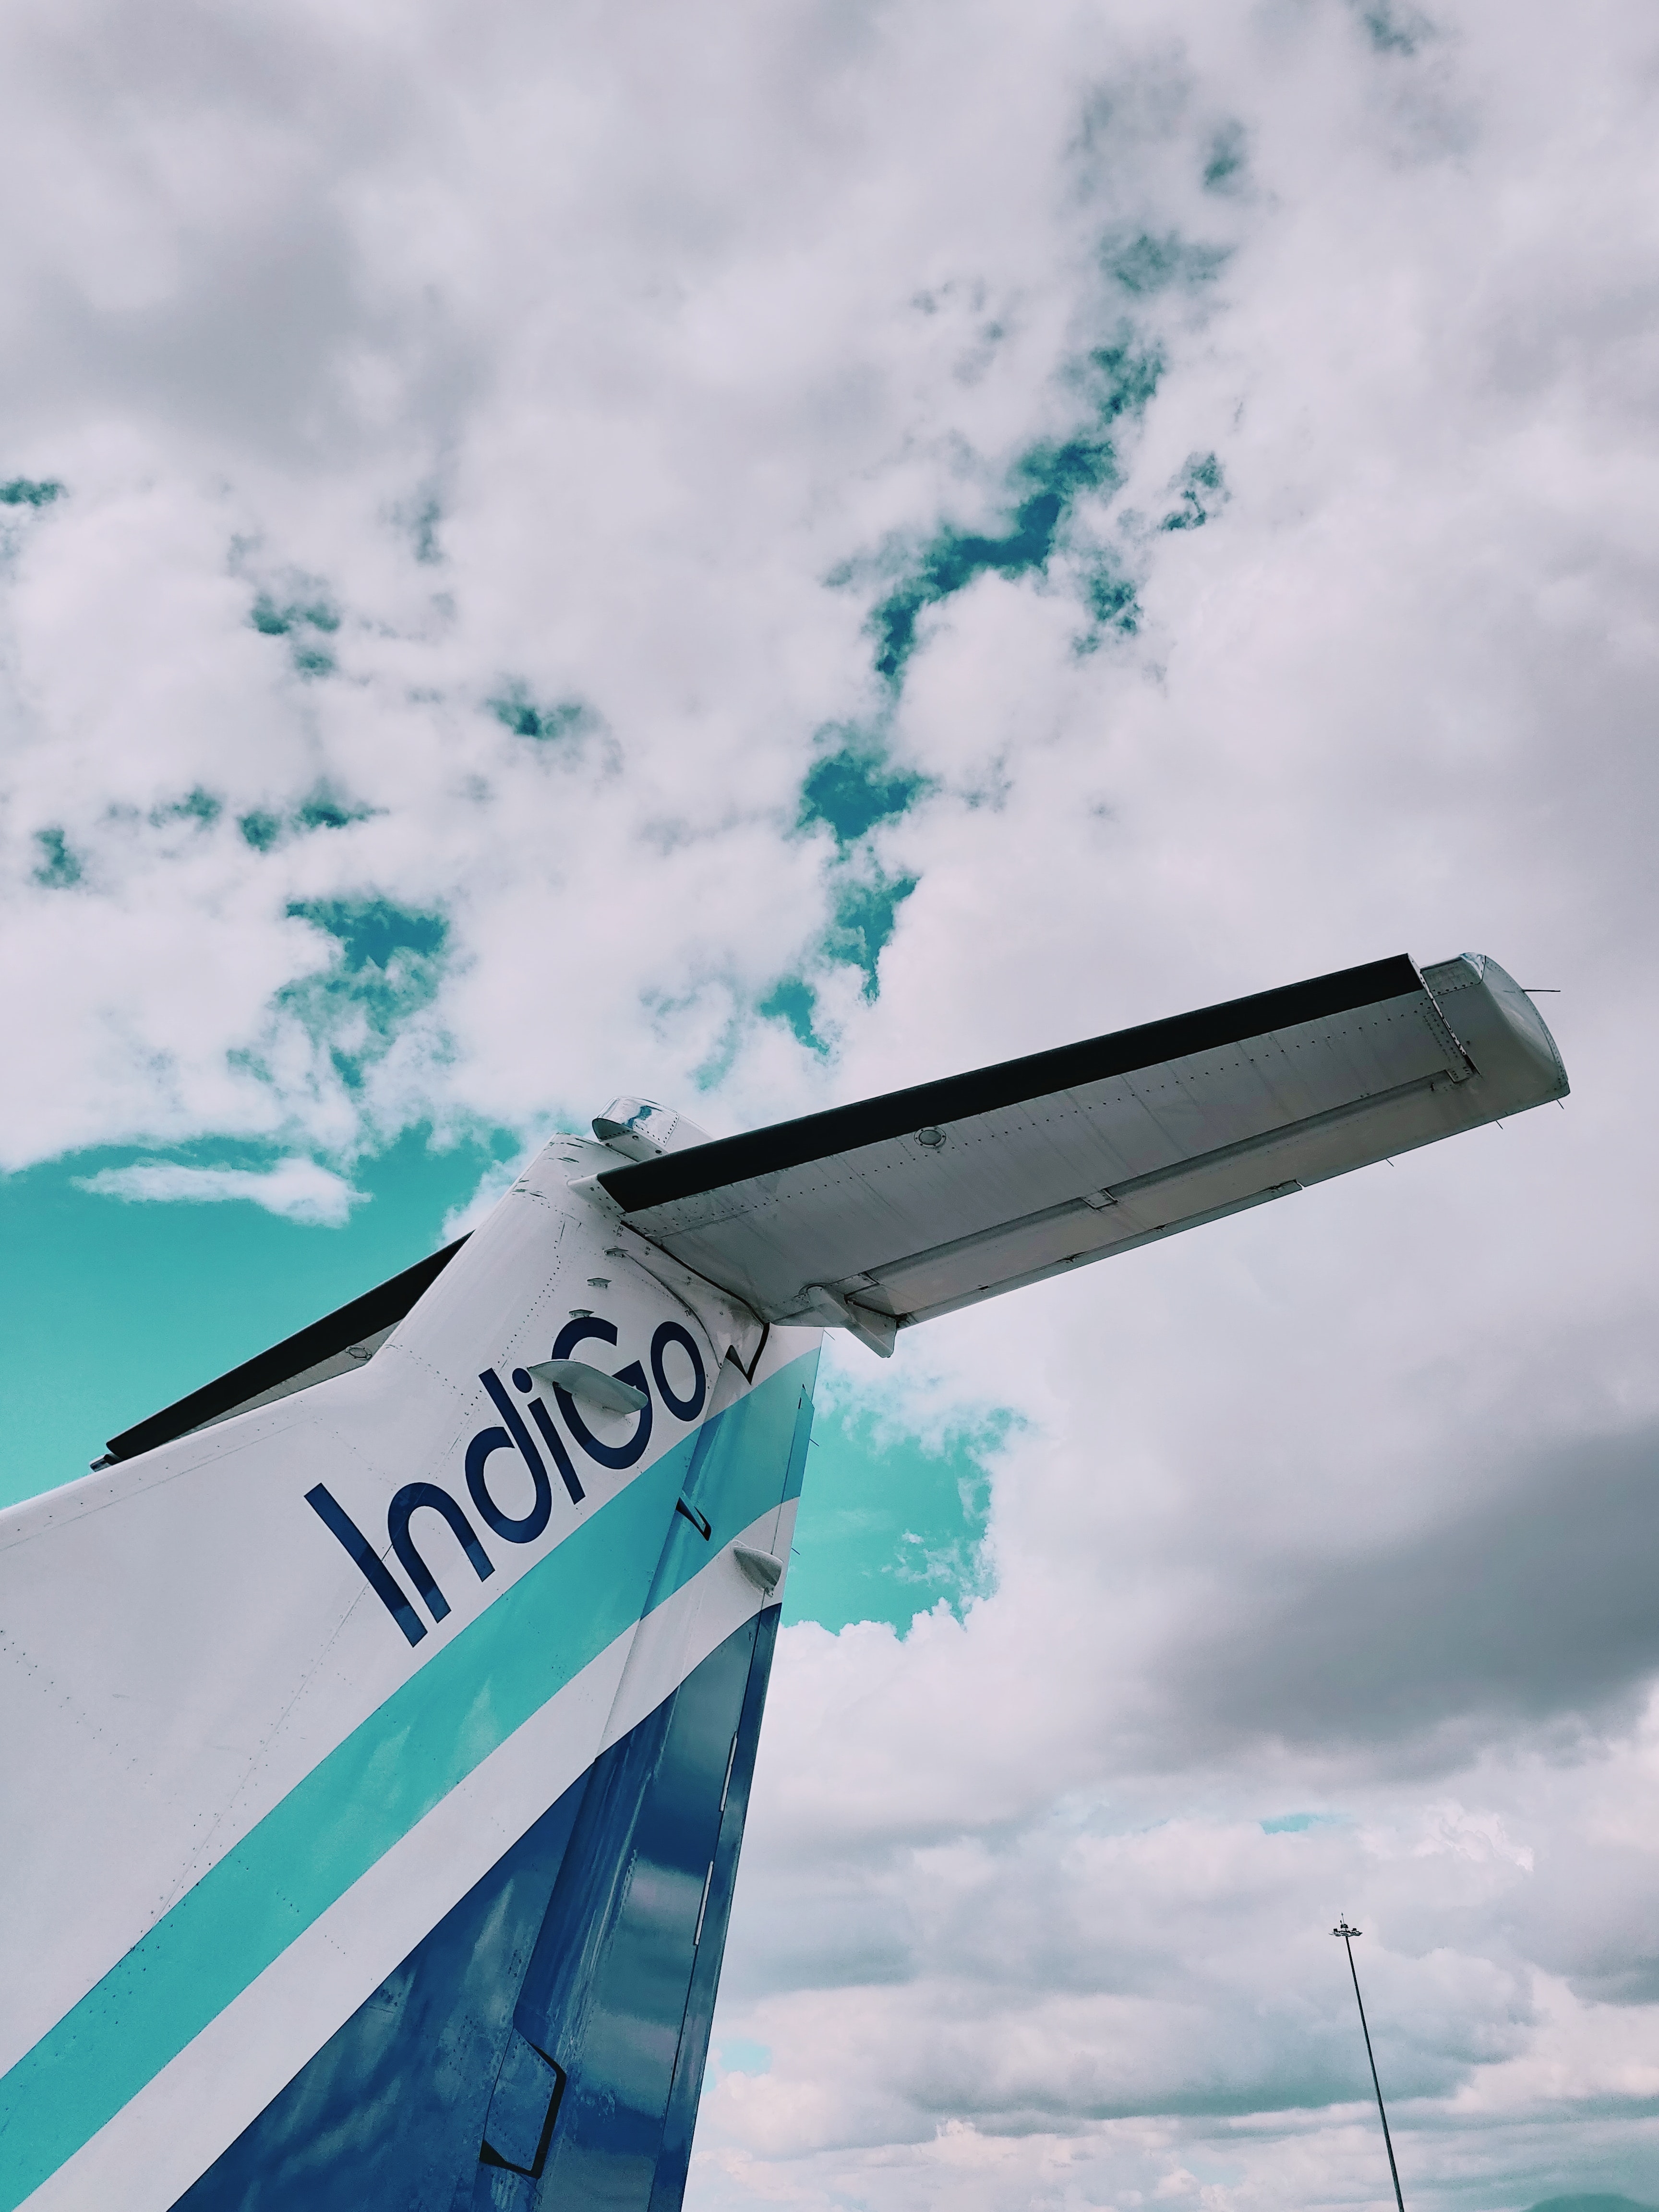
sky, blue, cloud, daytime, architecture, cumulus, signage, wing, meteorological phenomenon, vacation, vehicle, street sign, sign